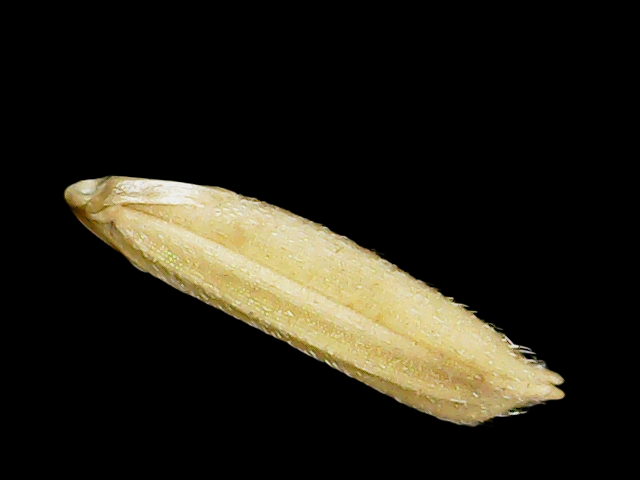
Rice variety: Binadhan21